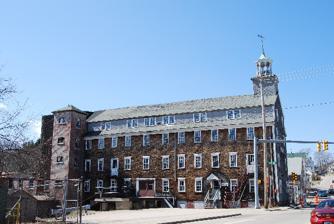
Building: Lippitt Mill
Country: United States of America
Year built: 1809
United States historic place Lippitt Mill U.S. National Register of Historic Places Show map of Rhode Island Show map of the United States Location West Warwick, Rhode Island Coordinates 41°43′12″N 71°31′38″W / 41.72000°N 71.52722°W / 41.72000; -71.52722 Built 1809 NRHP reference No. 74000053 Added to NRHP January 11, 1974 The Lippitt Mill is a historic mill at 825 Main Street in West Warwick, Rhode Island . History Lippitt Mill undergoing renovations in 2014 The cotton textile mill was built in 1809, making it the third oldest in Rhode Island after John Slater's Mills in Slatersville and Samuel Slater Slater Mill . The Lippitt Manufacturing Company was founded by Revolutionary War officer, Christopher Lippitt , his brother Charles Lippitt, and Benjamin Aborn, George Jackson, Amasa Mason, and William Mason. During the Depression following of the War of 1812 the Lippitt Manufacturing Company survived by supplying yarn to convict weavers in the Vermont prison. The company grew throughout the 19th century becoming a large profitable enterprise in which several generations of the Lippitt family were involved. In 1889, all of the Lippitt Company assets were sold to the firm of B.B. Knight & Robert Knight , founders of Fruit of the Loom . In 1925, B.B. Knight sold the Lippitt Mill property to Joseph Hayes, owner of the Riverpoint Lace Works. The building was added to the National Register of Historic Places in 1973. The Hayes family stopped manufacturing lace here in the early 1970s, but they retained ownership of the property until it went into receivership in 2008. The mill continued operation until 2010, a bad economy forced the mill to close. A plan was announced in 2014 to convert the property to residences for people over 55. The mill is on the National Register of Historic Places , and is one of the earliest textile mills in Rhode Island. See also National Register of Historic Places listings in Kent County, Rhode Island References